Ukraine at the 2010 Winter Olympics

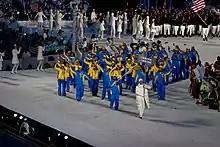
The athletes entering the stadium during the opening ceremonies.

Ukraine participated at the 2010 Winter Olympics in Vancouver, British Columbia, Canada.